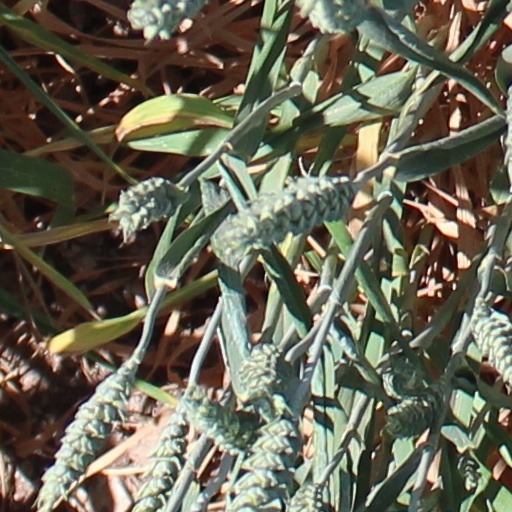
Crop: wheat